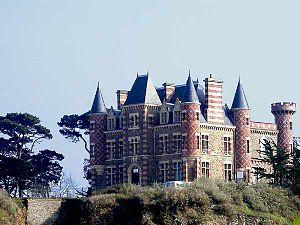
le chateau du Nessay entre le Béchet et la Salinette
Le château du Nessay est un château situé sur la commune de Saint-Briac dans le département d'Ille-et-Vilaine.
Cet article recense de manière non exhaustive les châteaux, maisons fortes, mottes castrales, situés dans le département français d'Ille-et-Vilaine. Ancien duché de Bretagne, département 35.